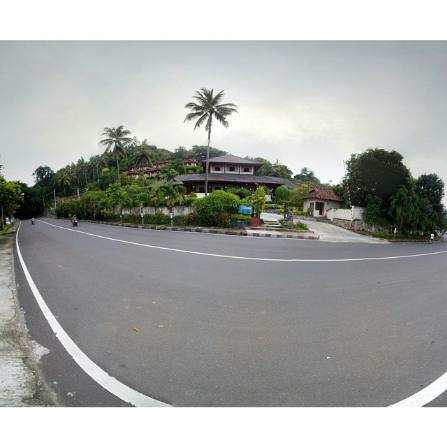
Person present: No